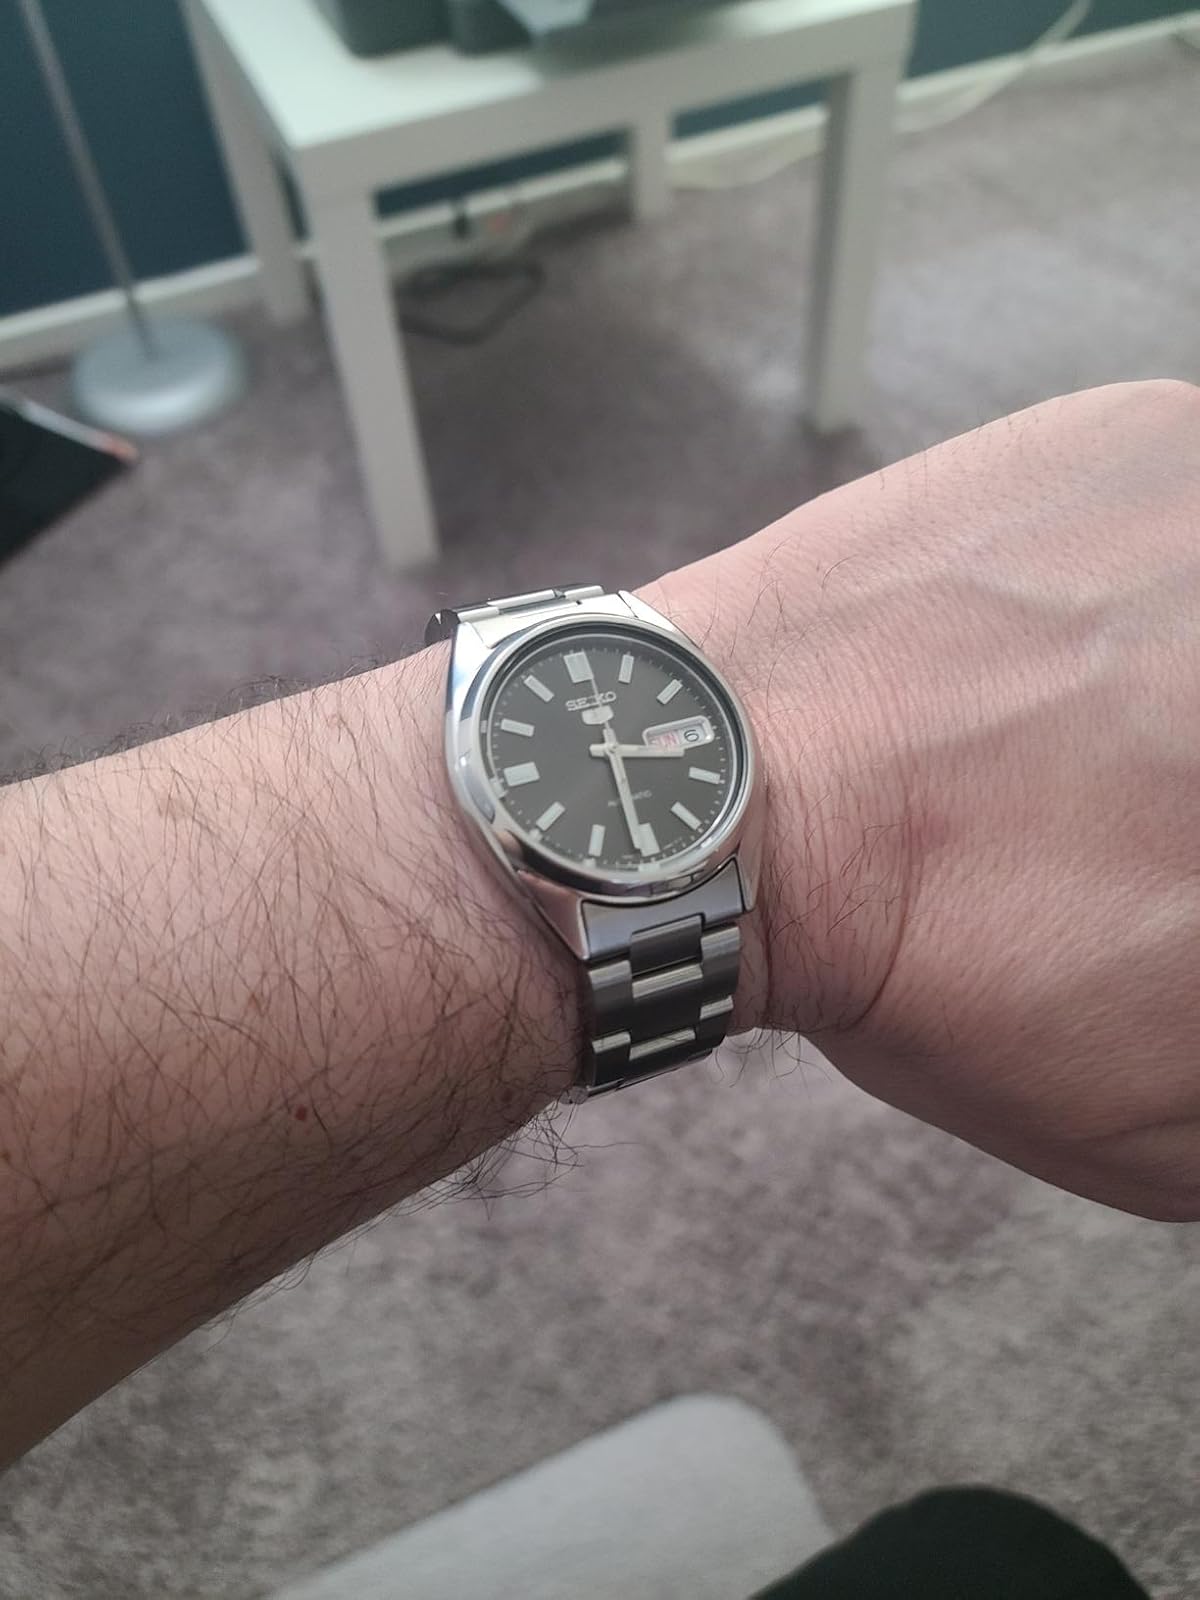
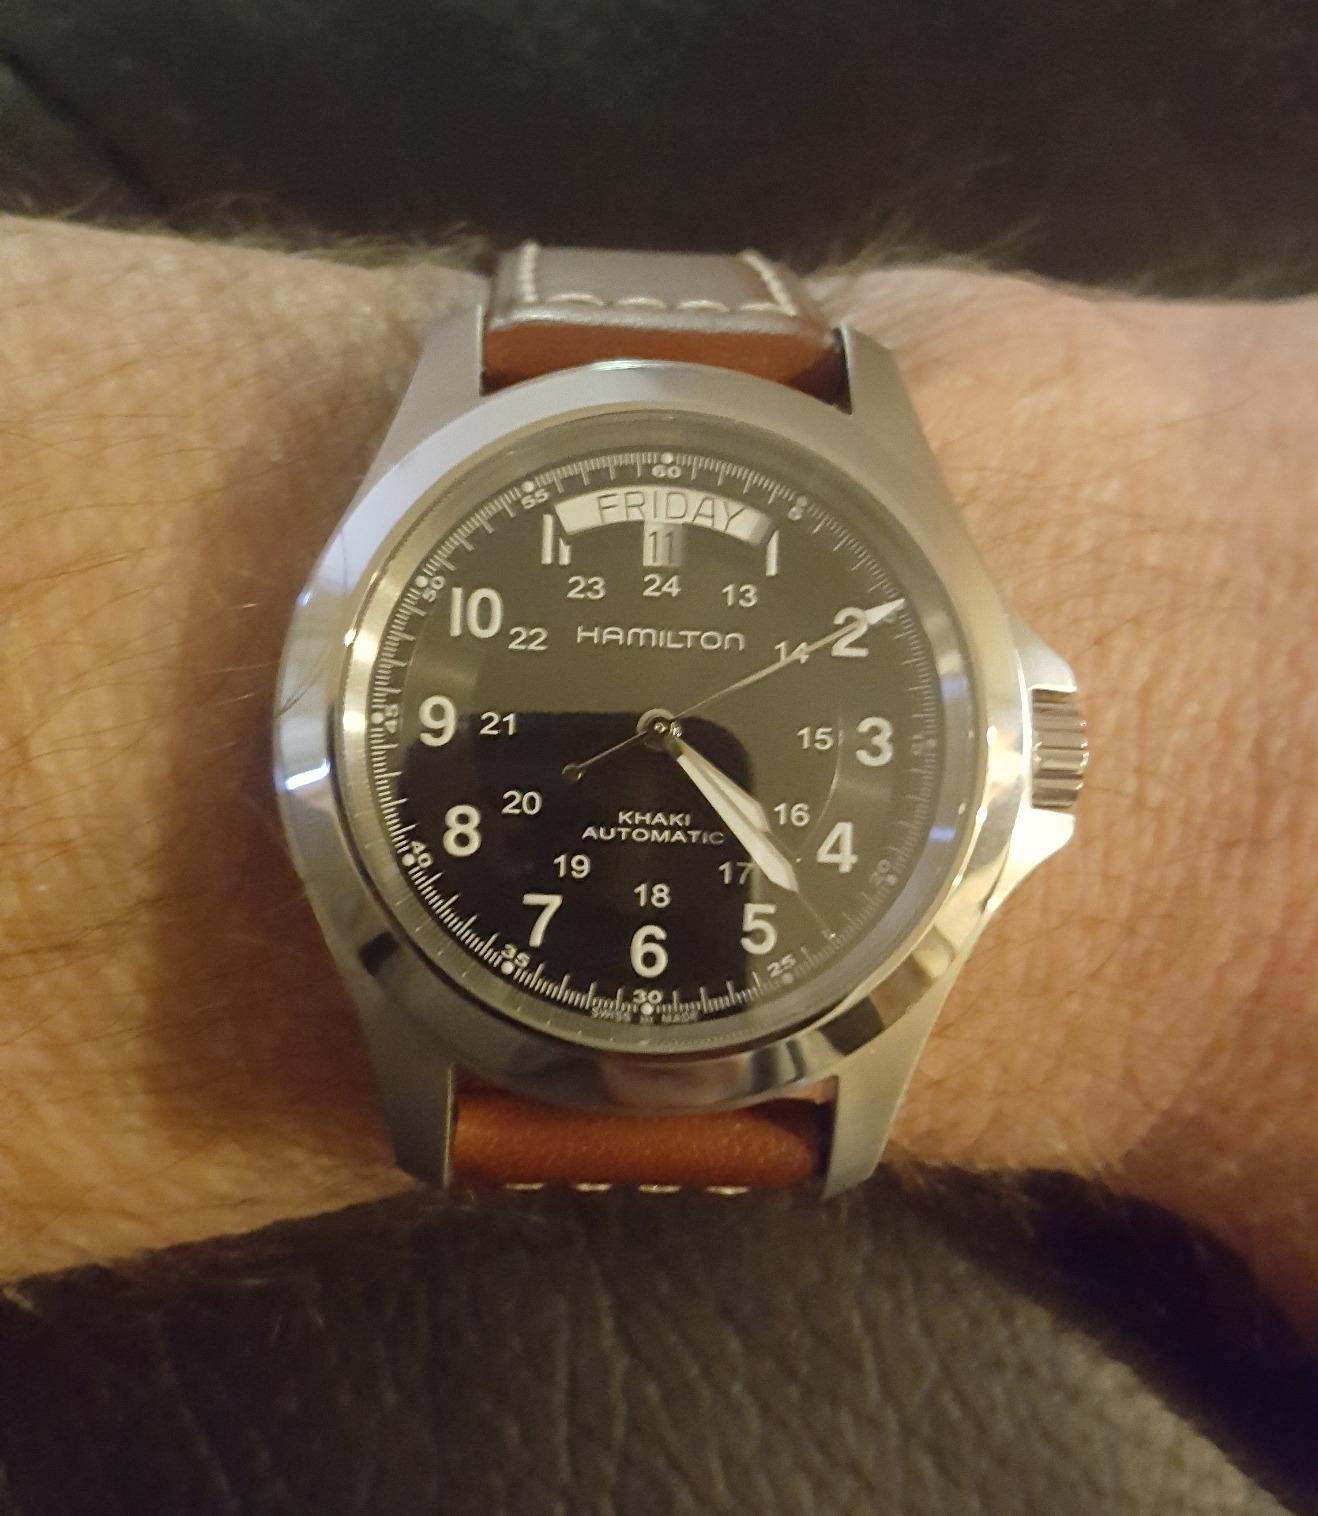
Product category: accessories_watch
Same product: no